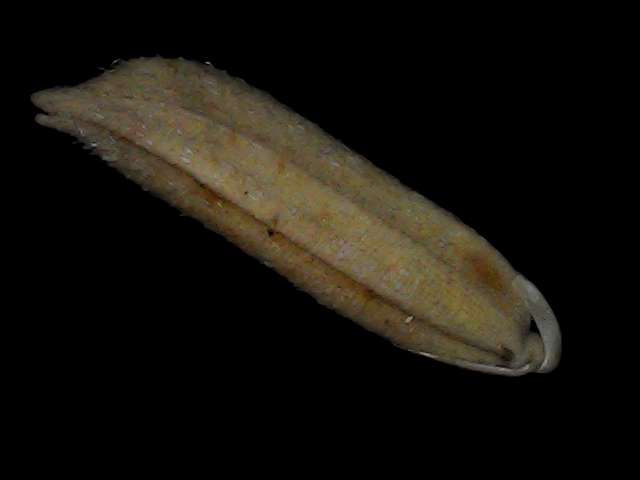
Rice variety: Bd87